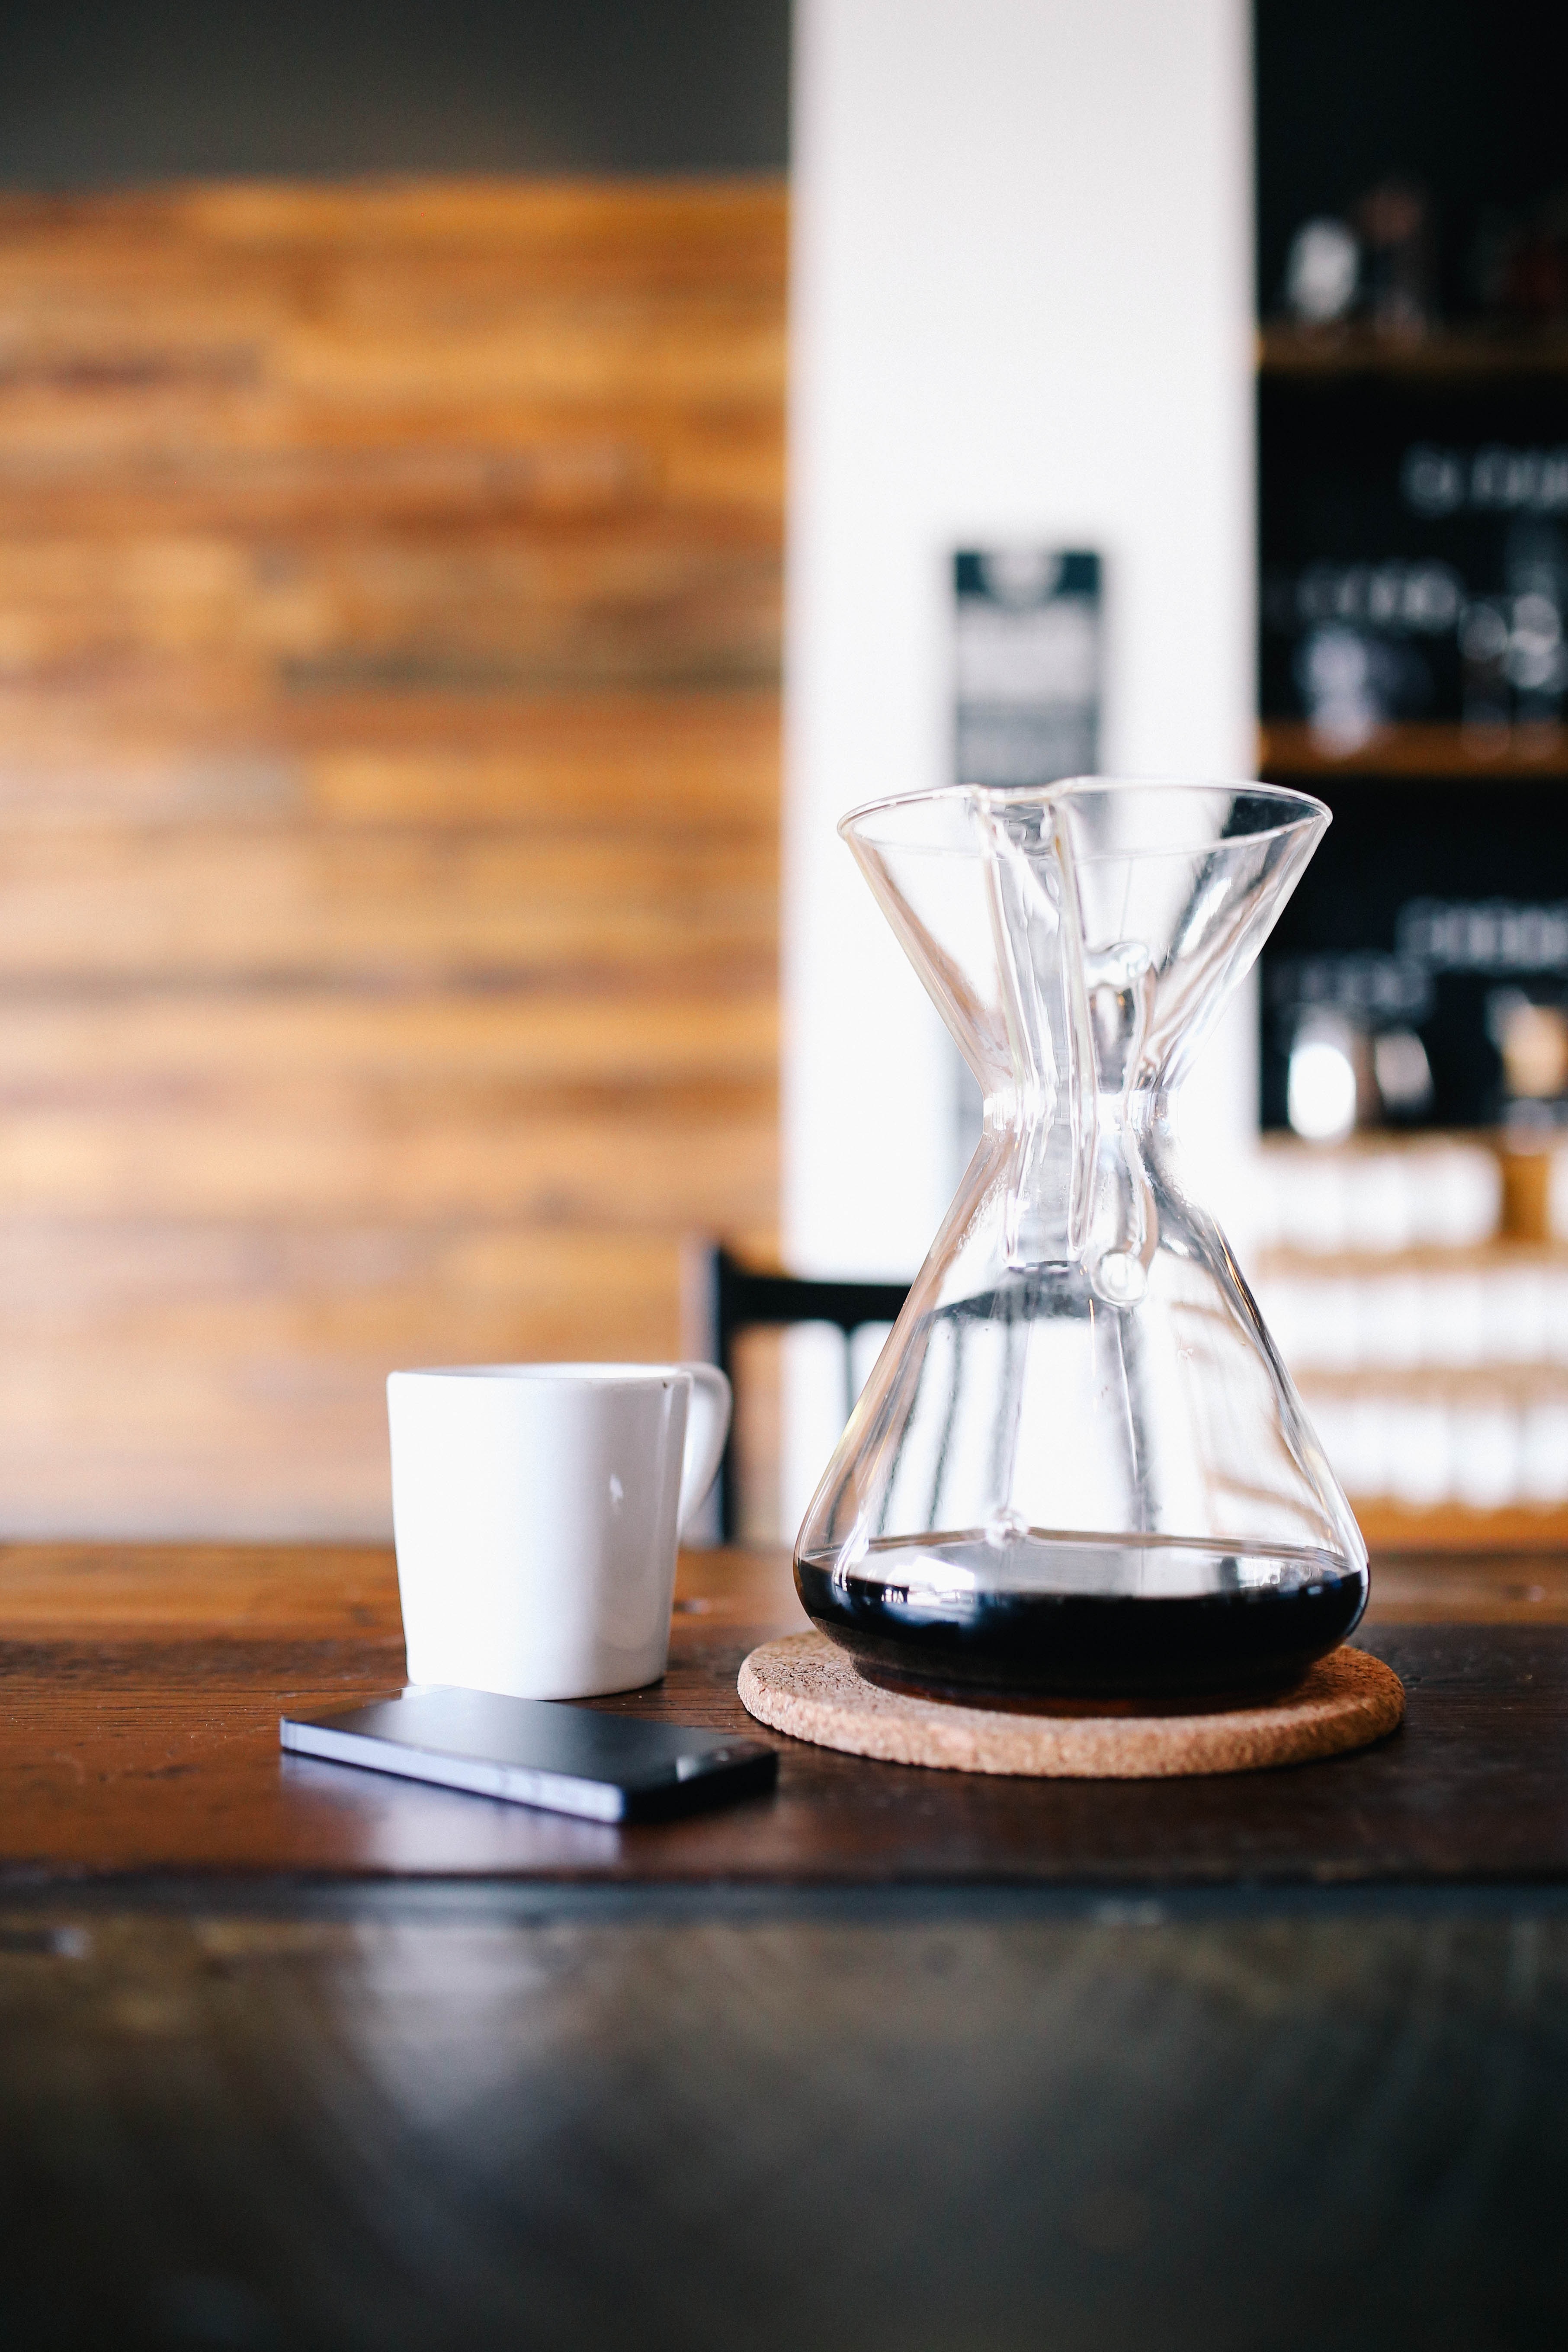
table, coffee, white, glass, home, pot, cup, phone, beverage, drink, breakfast, espresso, lighting, jug, caffeine, relaxation, design, decorative, can, hot, tasty, break, carafe